Jan Przewoźnik

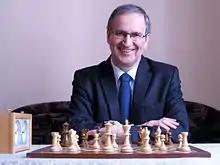
Przewoźnik in 2014

Jan Przewoźnik (16 September 1957 – 31 July 2023) was a Polish chess player who won the Polish Chess Championship in 1979 and became FIDE International Master (1985).